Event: Nepal Earthquake
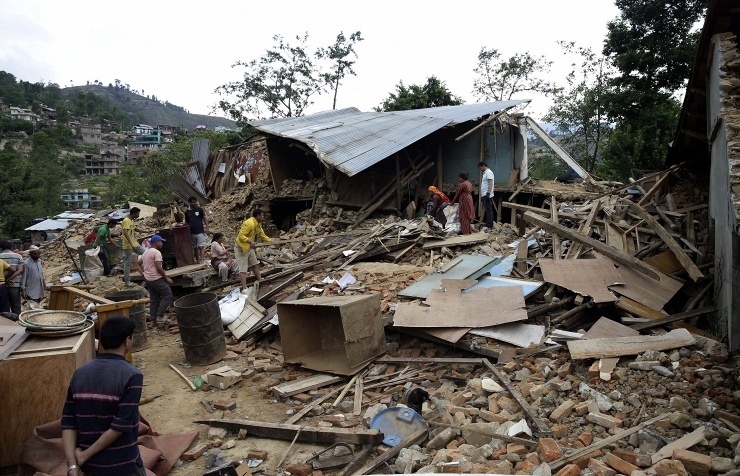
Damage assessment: damage